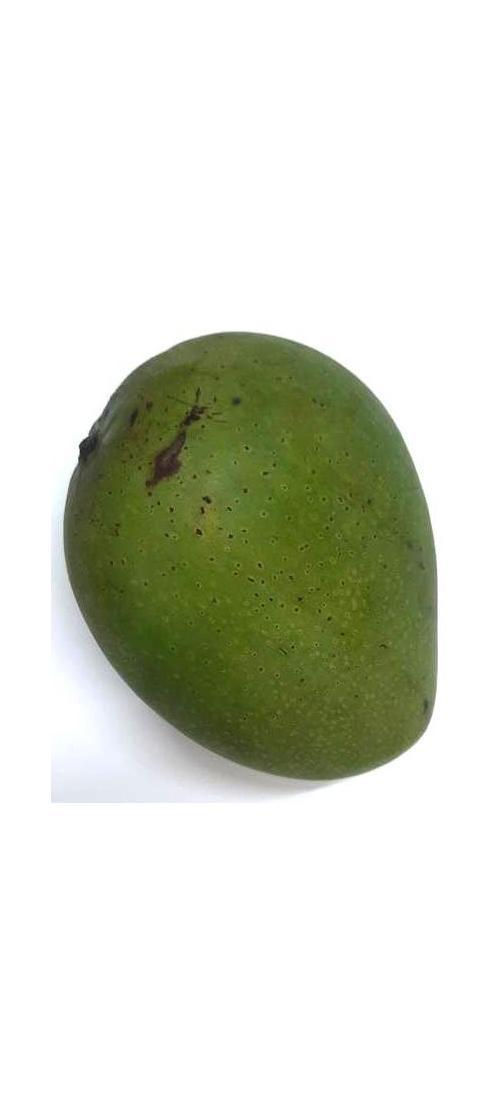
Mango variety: Ashshina Zhinuk